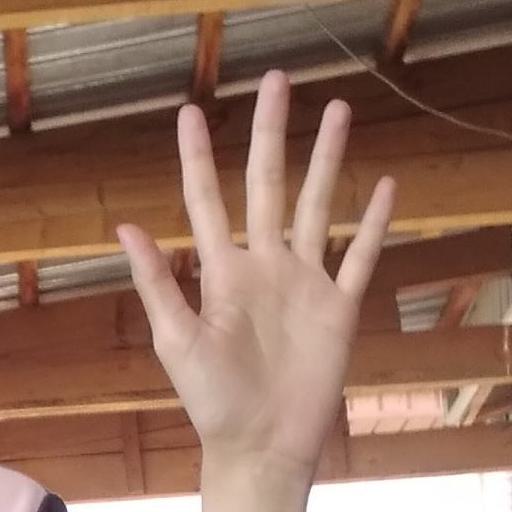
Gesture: palm